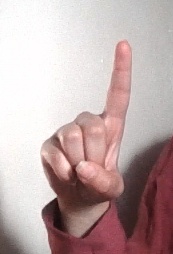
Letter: bb